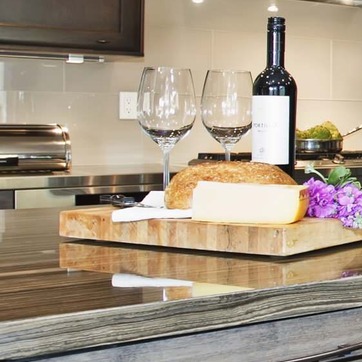
Material: food